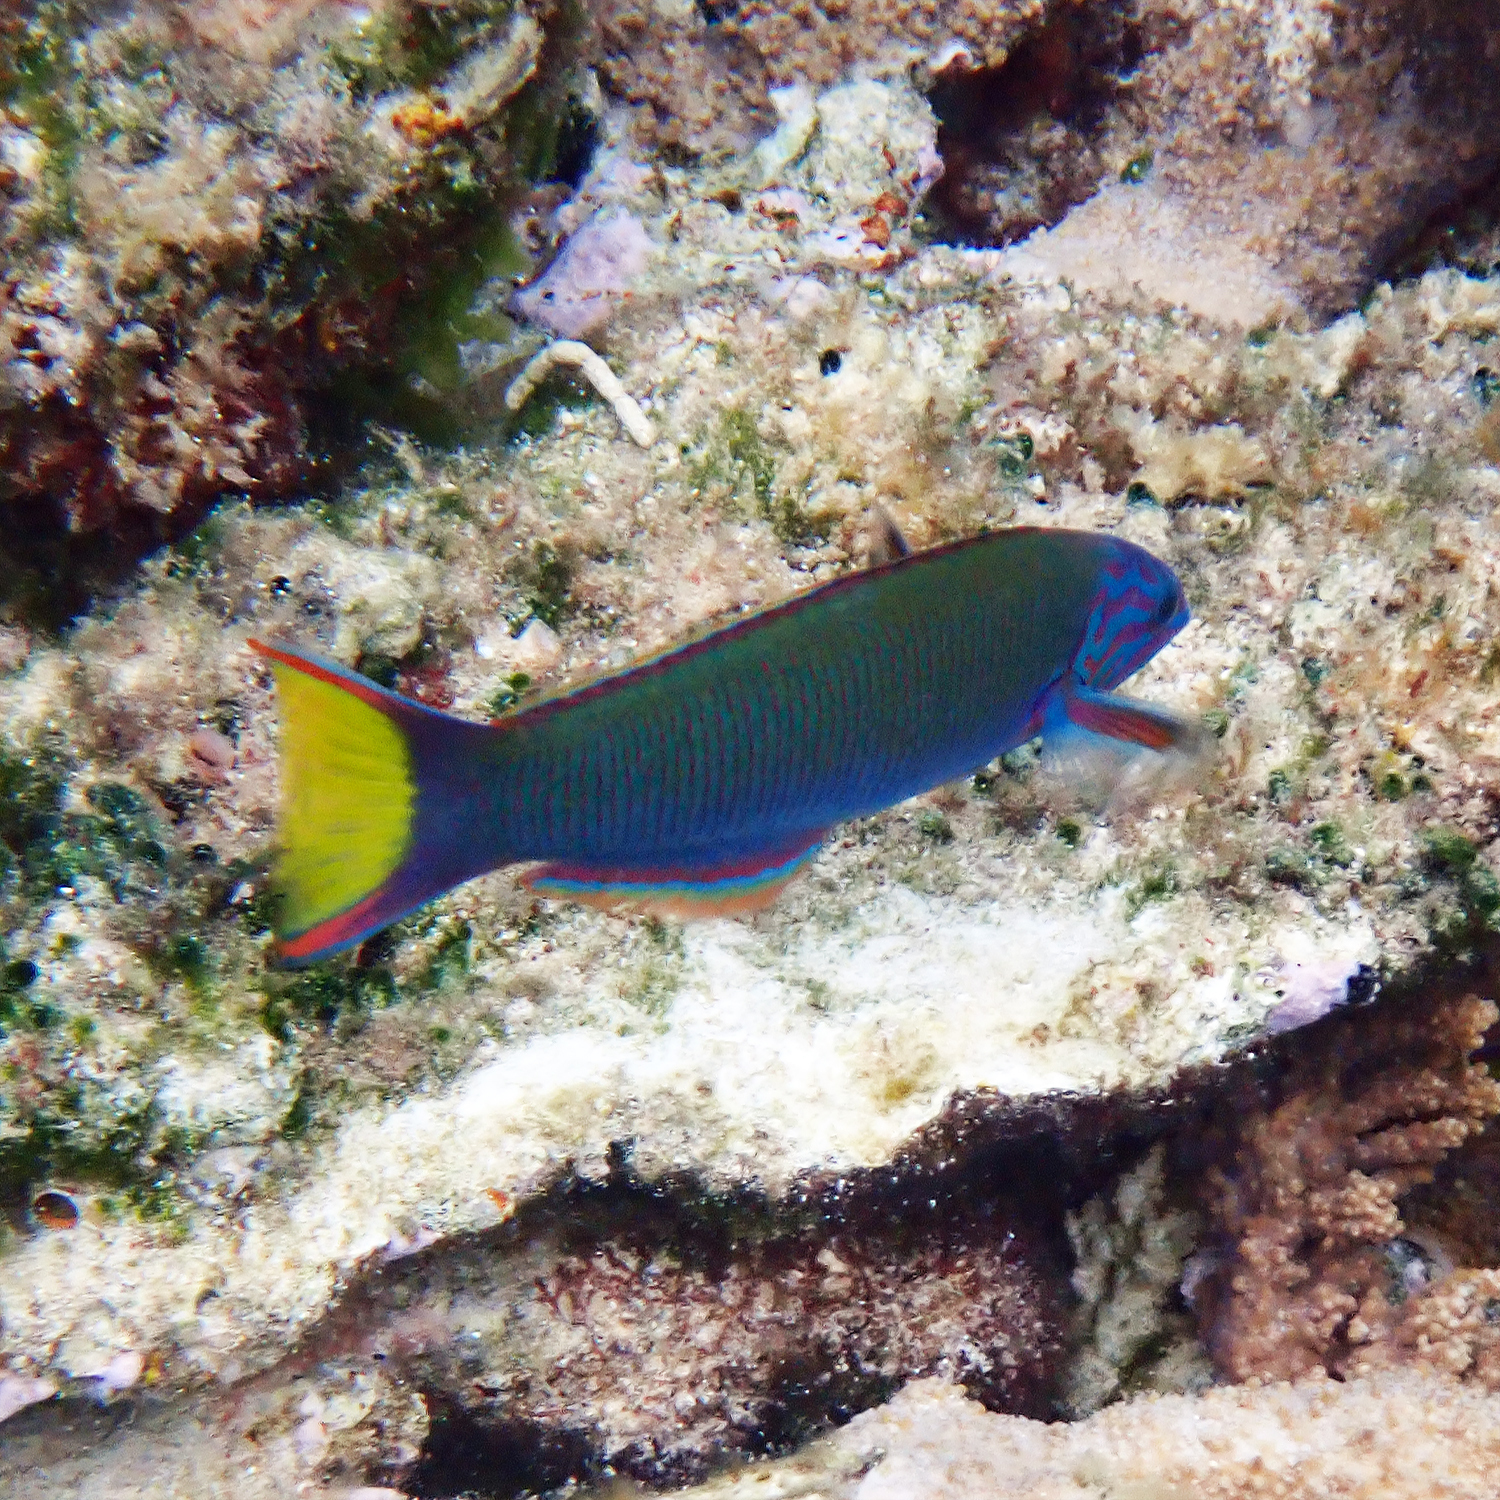
Thalassoma lunare (Moon Wrasse)